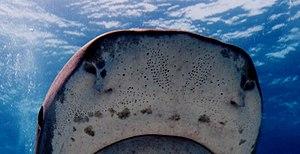
Les ampoules de Lorenzini sont des organes sensoriels spéciaux présents sur les Chondrichthyes, une classe de poissons, qui leur permettent de détecter des champs électromagnétiques aussi bien que des gradients de température. Parmi ces poissons, on compte les requins, les raies et les chimères.